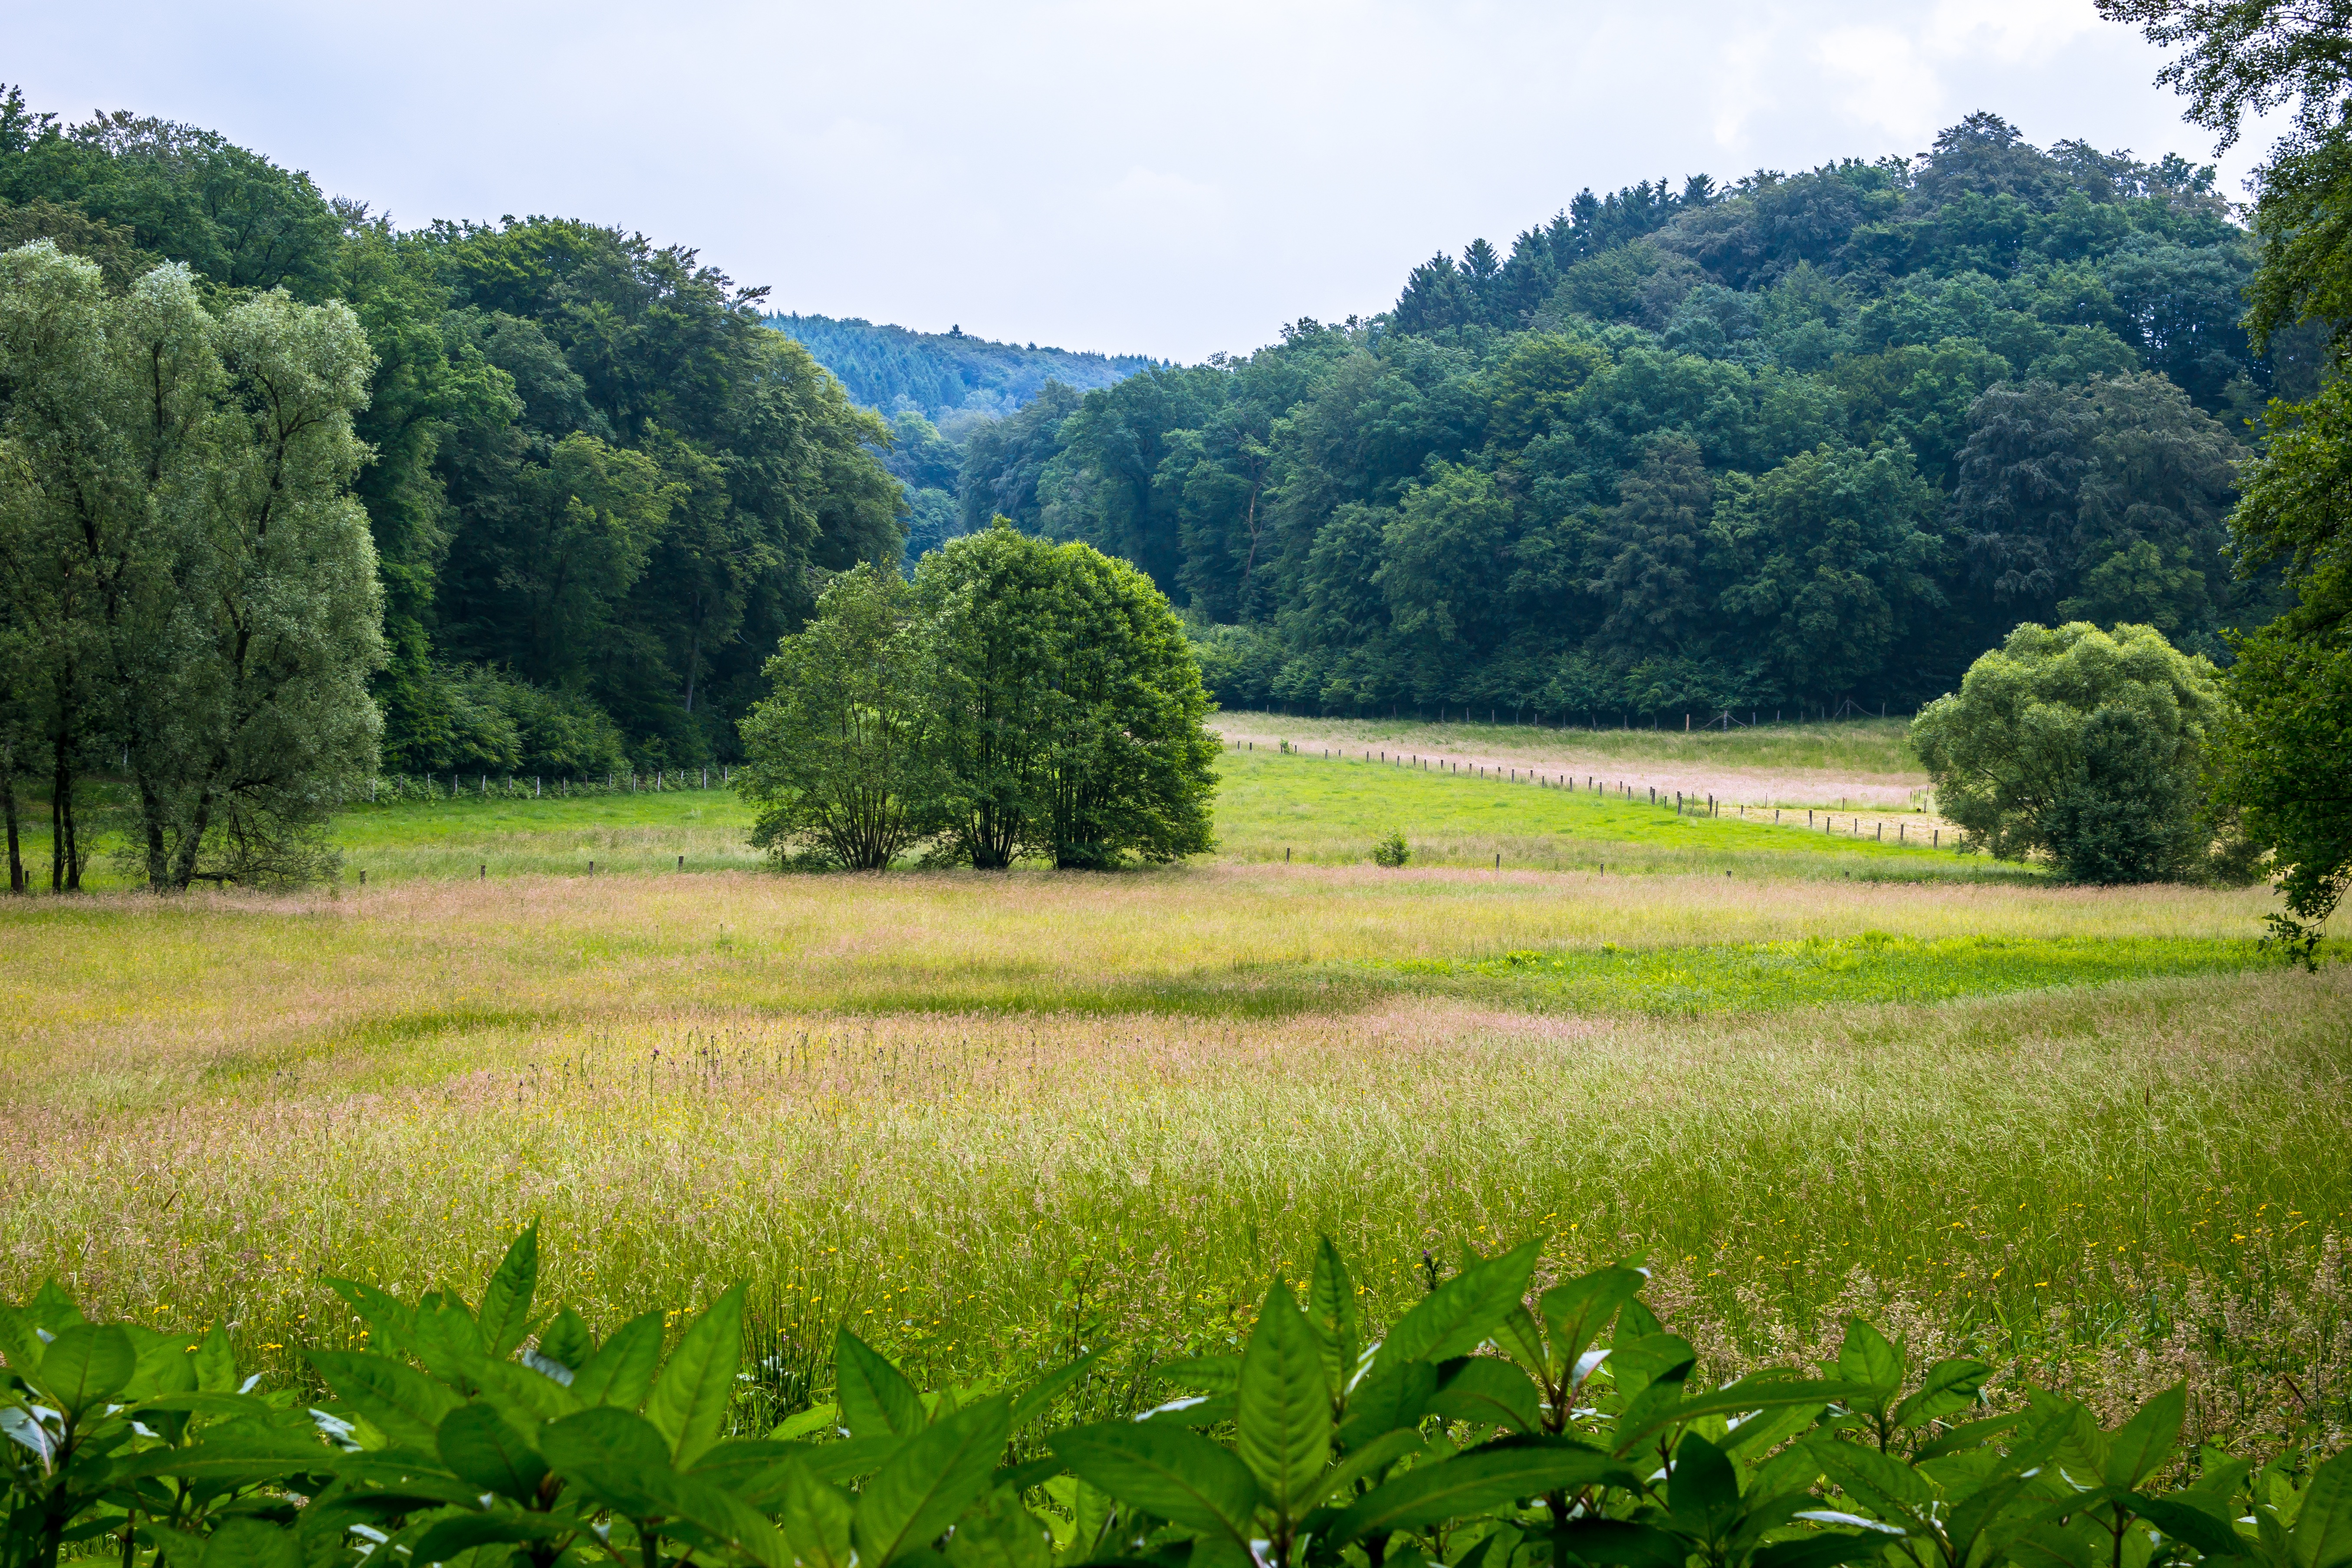
landscape, tree, nature, forest, grass, field, farm, lawn, meadow, hill, flower, valley, green, pasture, agriculture, garden, mountains, grassland, shrub, plantation, germany, habitat, ecosystem, rural area, paddy field, bergisches land, natural environment, woody plant